Roary the Racing Car

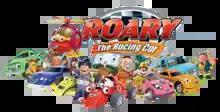
The characters for series 1-2 (from left to right): FB (Trucksy in the US), Zippee, Tin Top, Dinkie, and Mr. Carburettor (behind Tin Top), Hellie, Maxi, Big Chris, Rusty (behind Big Chris), Roary, Marsha, Flash (Furz in the US), Cici (Zizzy in the US), Drifter (Dragga in the US), Plugger (Lugga in the US), and Farmer Green (except Molecom).

"Roary the Racing Car" uses a combination of computer-generated imagery and stop motion animation; the latter was initially provided by Cosgrove Hall Films, the producer of "Noddy's Toyland Adventures", "Engie Benjy", "Little Robots", "Fetch the Vet", the third to sixth series of "Postman Pat", "Pocoyo", the original 1981 "Danger Mouse" series, "Count Duckula", "The Wind in the Willows" and many other series, and later by Chapman Entertainment's own in-house studio, along with its sister show "Fifi and the Flowertots".